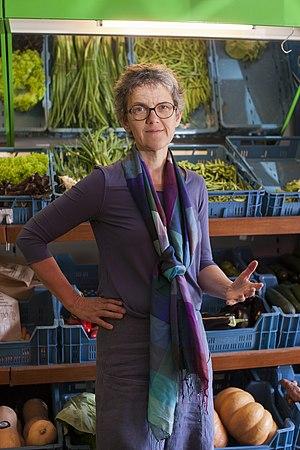
Annemarie Mol est une ethnographe, sociologue et philosophe néerlandaise. Elle enseigne au département de philosophie de l'université Twente.